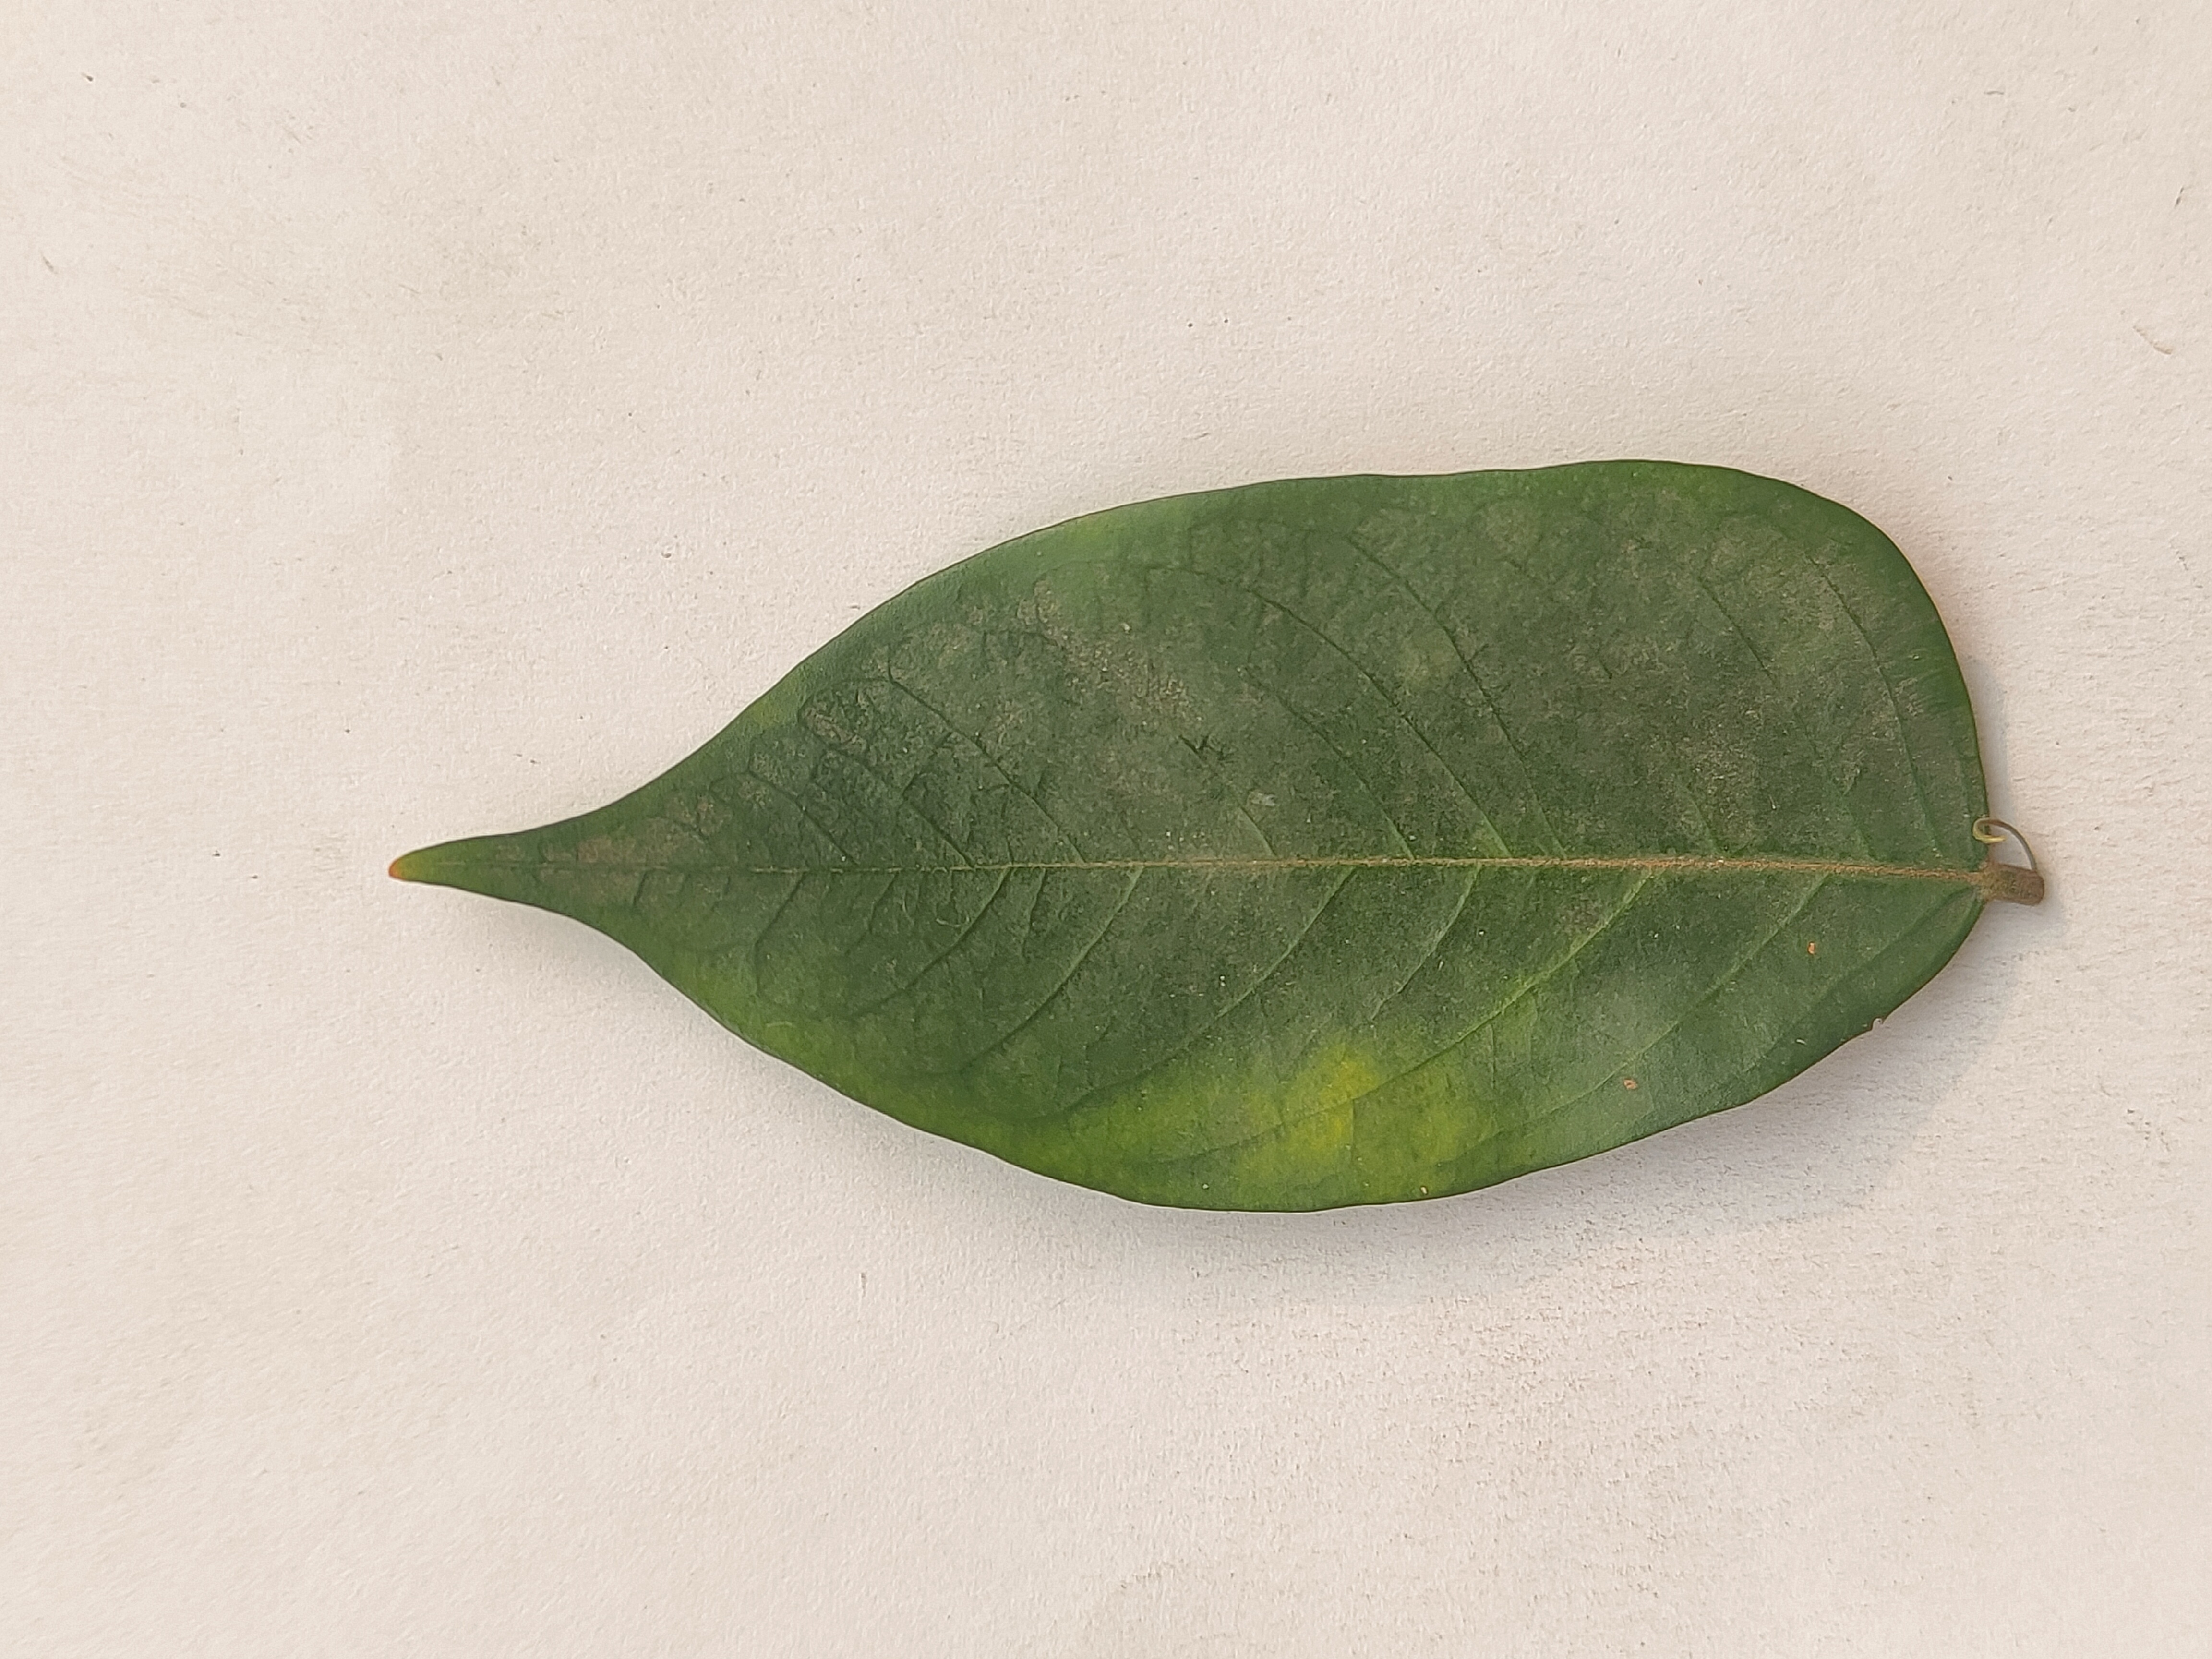
Leaf variety: Star Fruit